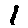
Label: 1